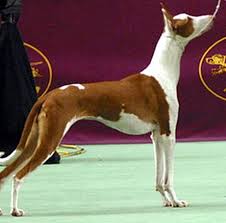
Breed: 210-n000006-Ibizan_hound